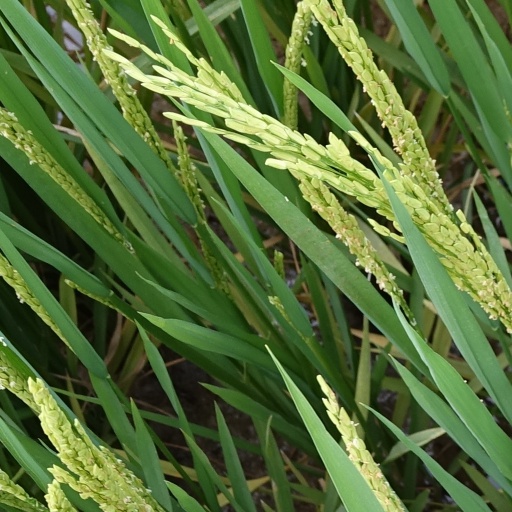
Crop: rice